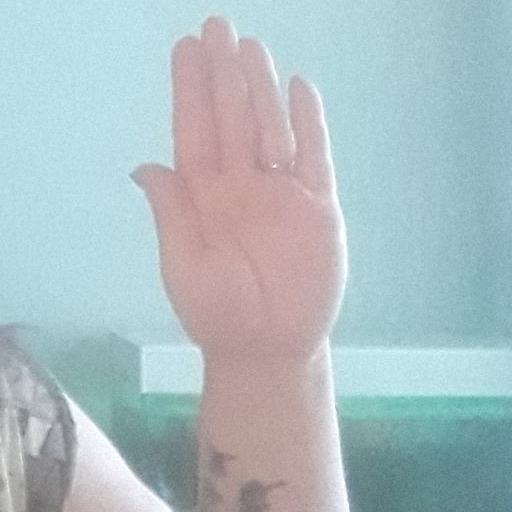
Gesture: stop